Alby Roberts

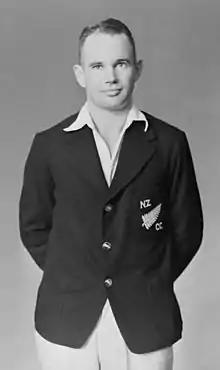
Roberts in 1937

Albert William Roberts (20 August 1909 – 13 May 1978) was a New Zealand Test cricketer who played in five Test matches between 1930 and 1937.